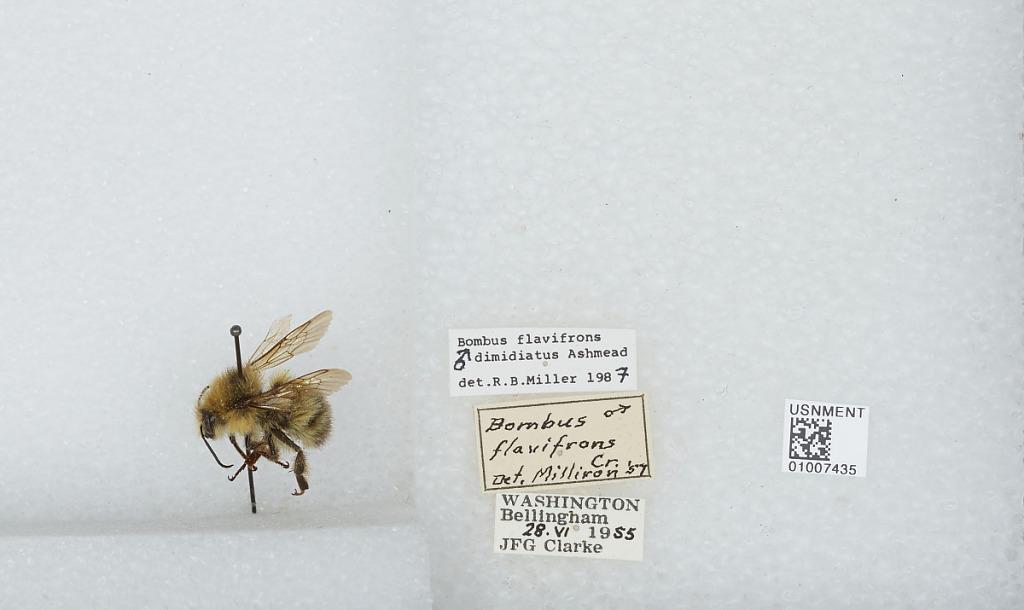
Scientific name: Bombus (Pyrobombus) flavifrons Cresson
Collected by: J. Clarke
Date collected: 1955-6-28
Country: United States
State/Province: Washington
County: Whatcom
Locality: Bellingham
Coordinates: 48.7503, -122.475
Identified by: Milliron